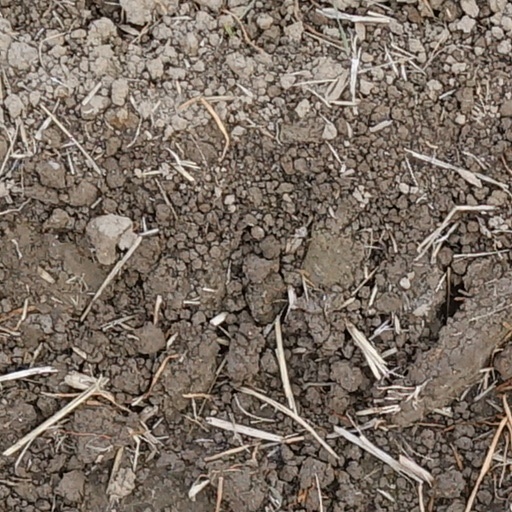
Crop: wheat